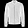
Label: Coat